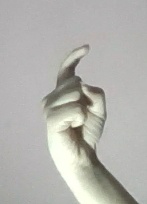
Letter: ra